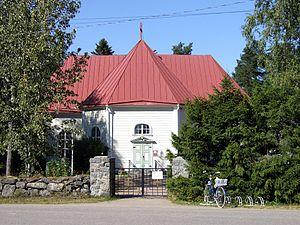
Cet article recense les églises évangéliques-luthériennes de Finlande.
Matti Honka est un bâtisseur d’églises finlandais.